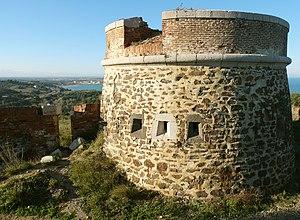
Collioure est une commune française située sur le littoral méditerranéen du département des Pyrénées-Orientales.
Cet article recense les monuments historiques des Pyrénées-Orientales, en France.